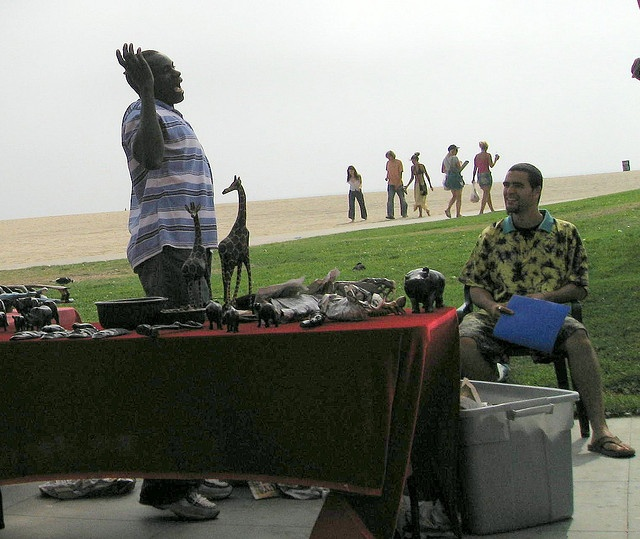
A man makes a gesture, while another man watches.
Two male vendors and their wares at a flea market.
A man standing by a table with figurines on it.
A man with his hands raised talking to another seated with a blue notebook.
Two men having a conversation while seated at a table of random items.